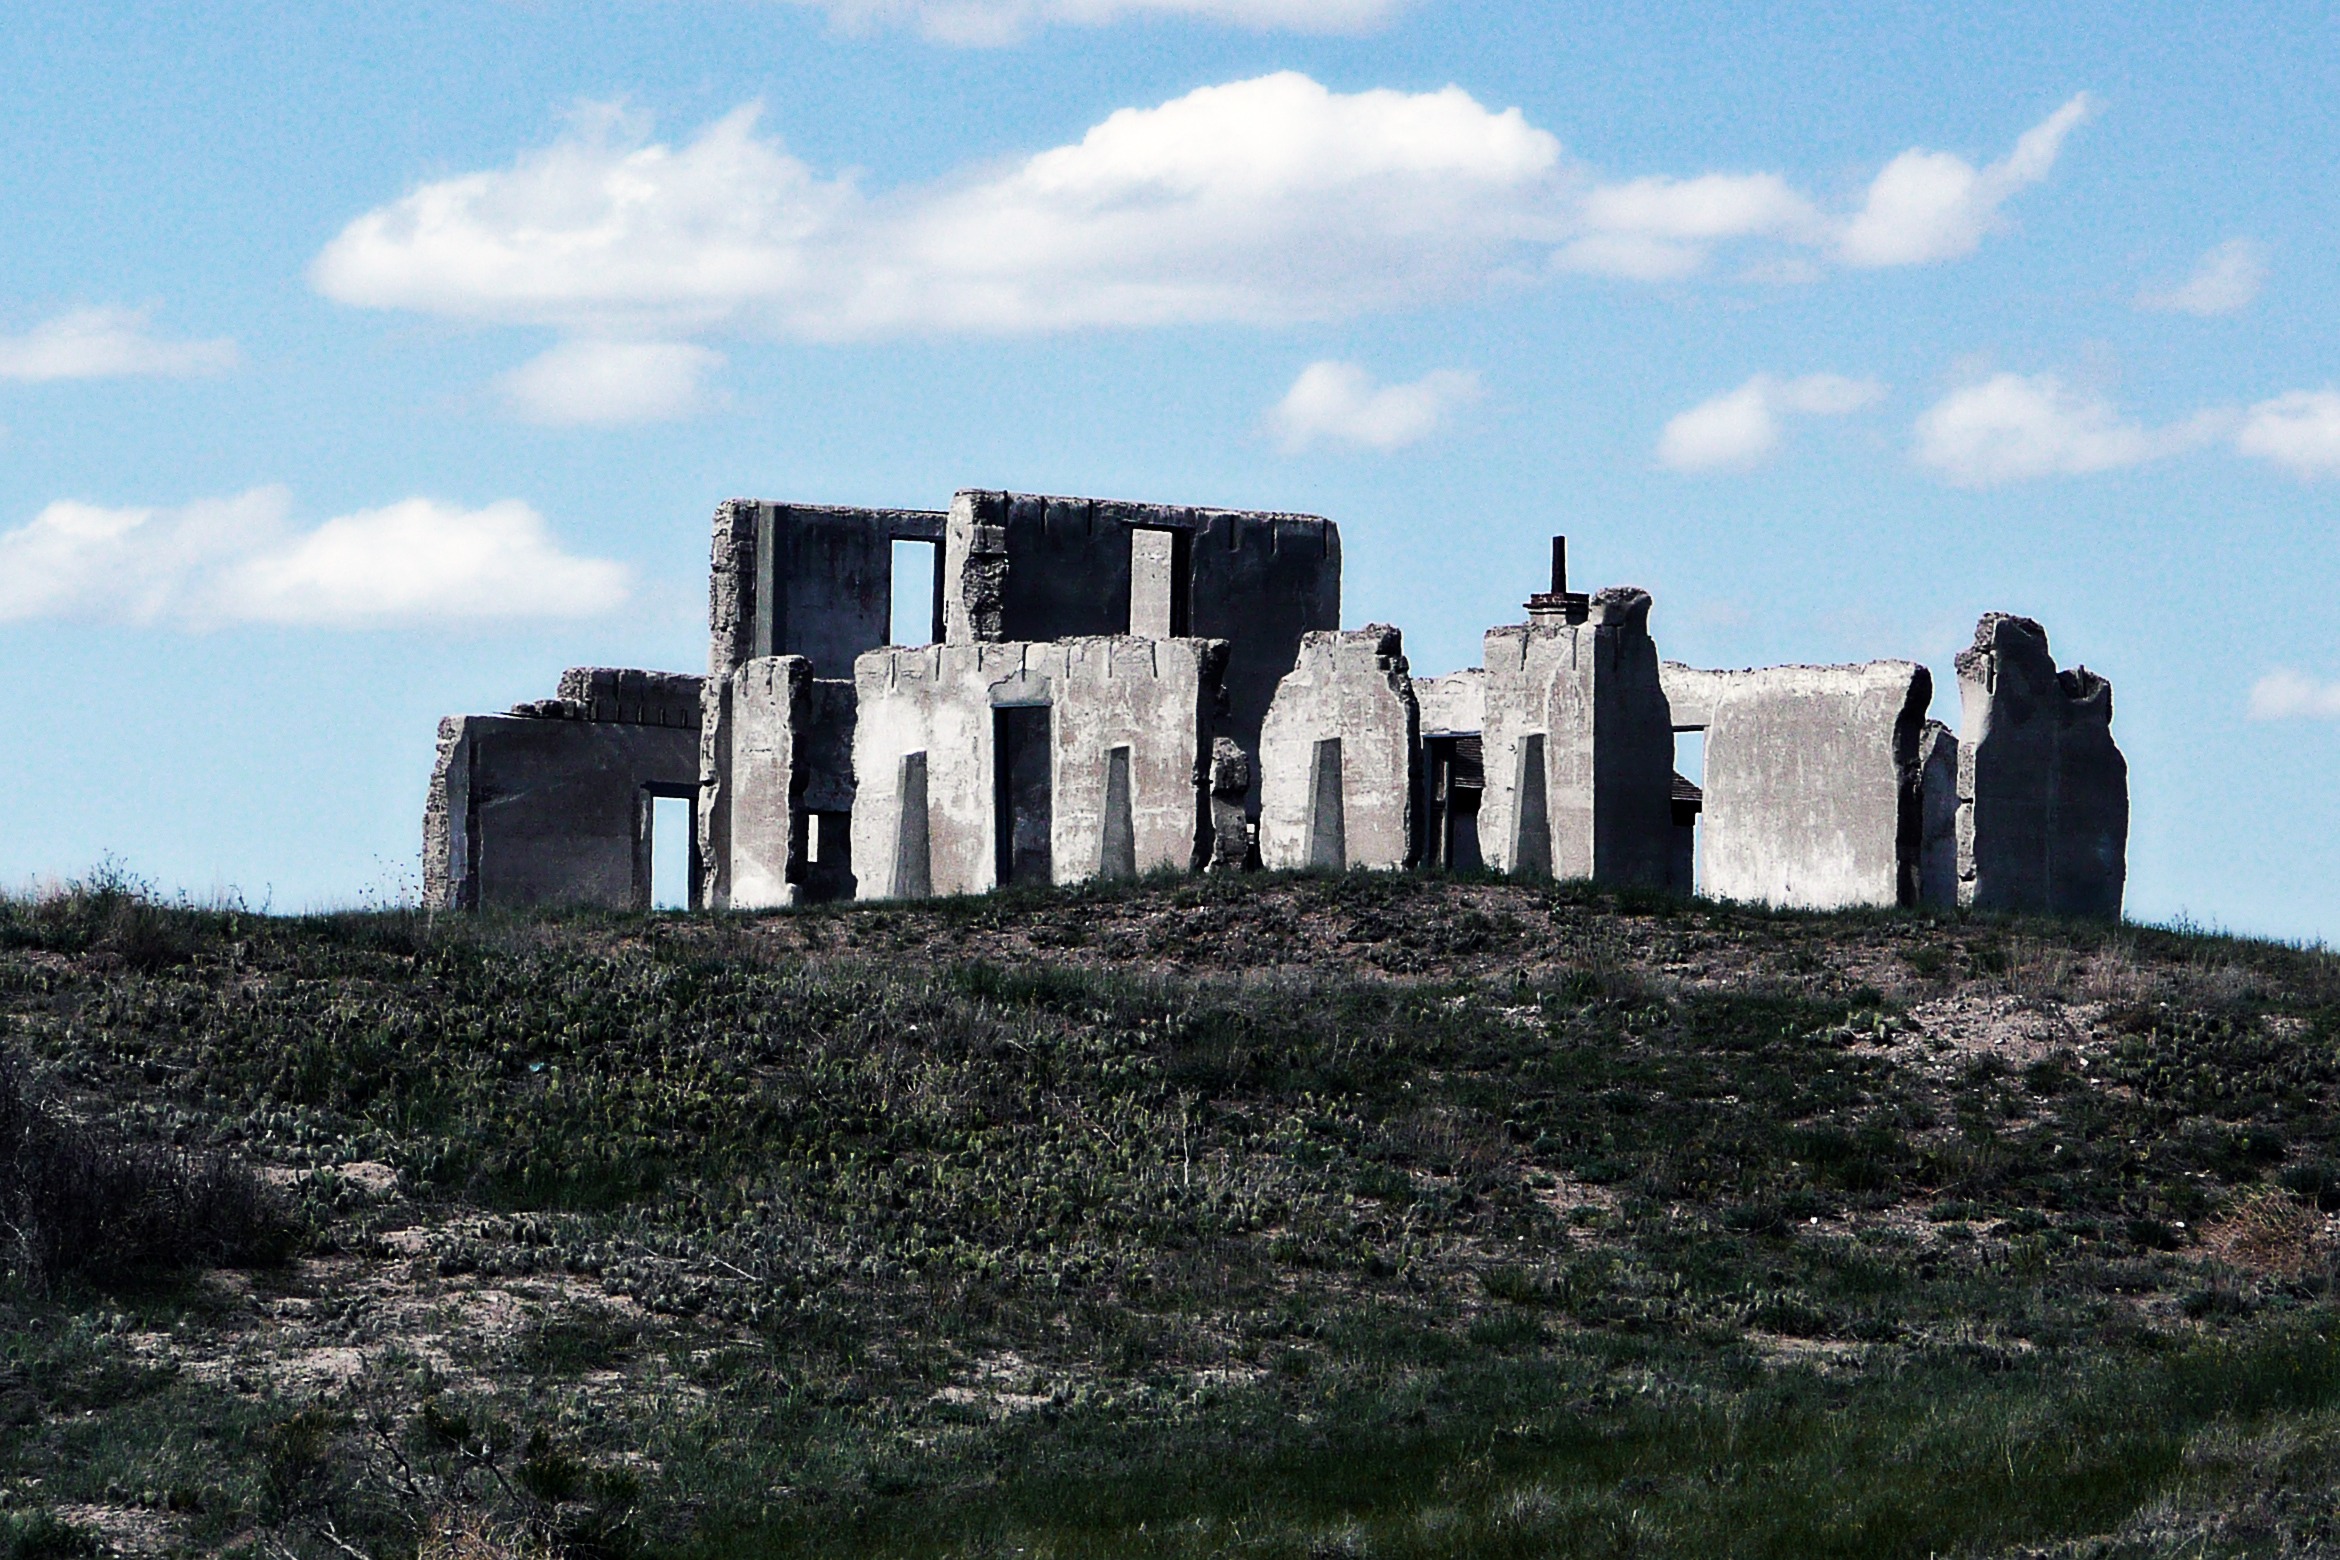
building, chateau, usa, castle, landmark, fortification, ruin, ruins, monastery, fort, wyoming, ancient history, heritage site, fort laramie